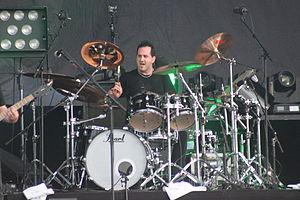
John Macaluso, Symphony X, Hellfest 2013, Fr-44-Clisson.